Something New Under the Sun

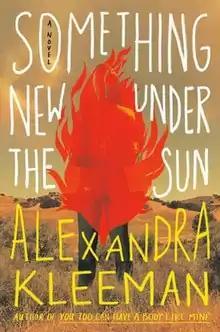

Something New Under the Sun is a 2021 novel by American writer Alexandra Kleeman. The novel takes place in the near future in which California has been rendered nearly uninhabitable by climate change.